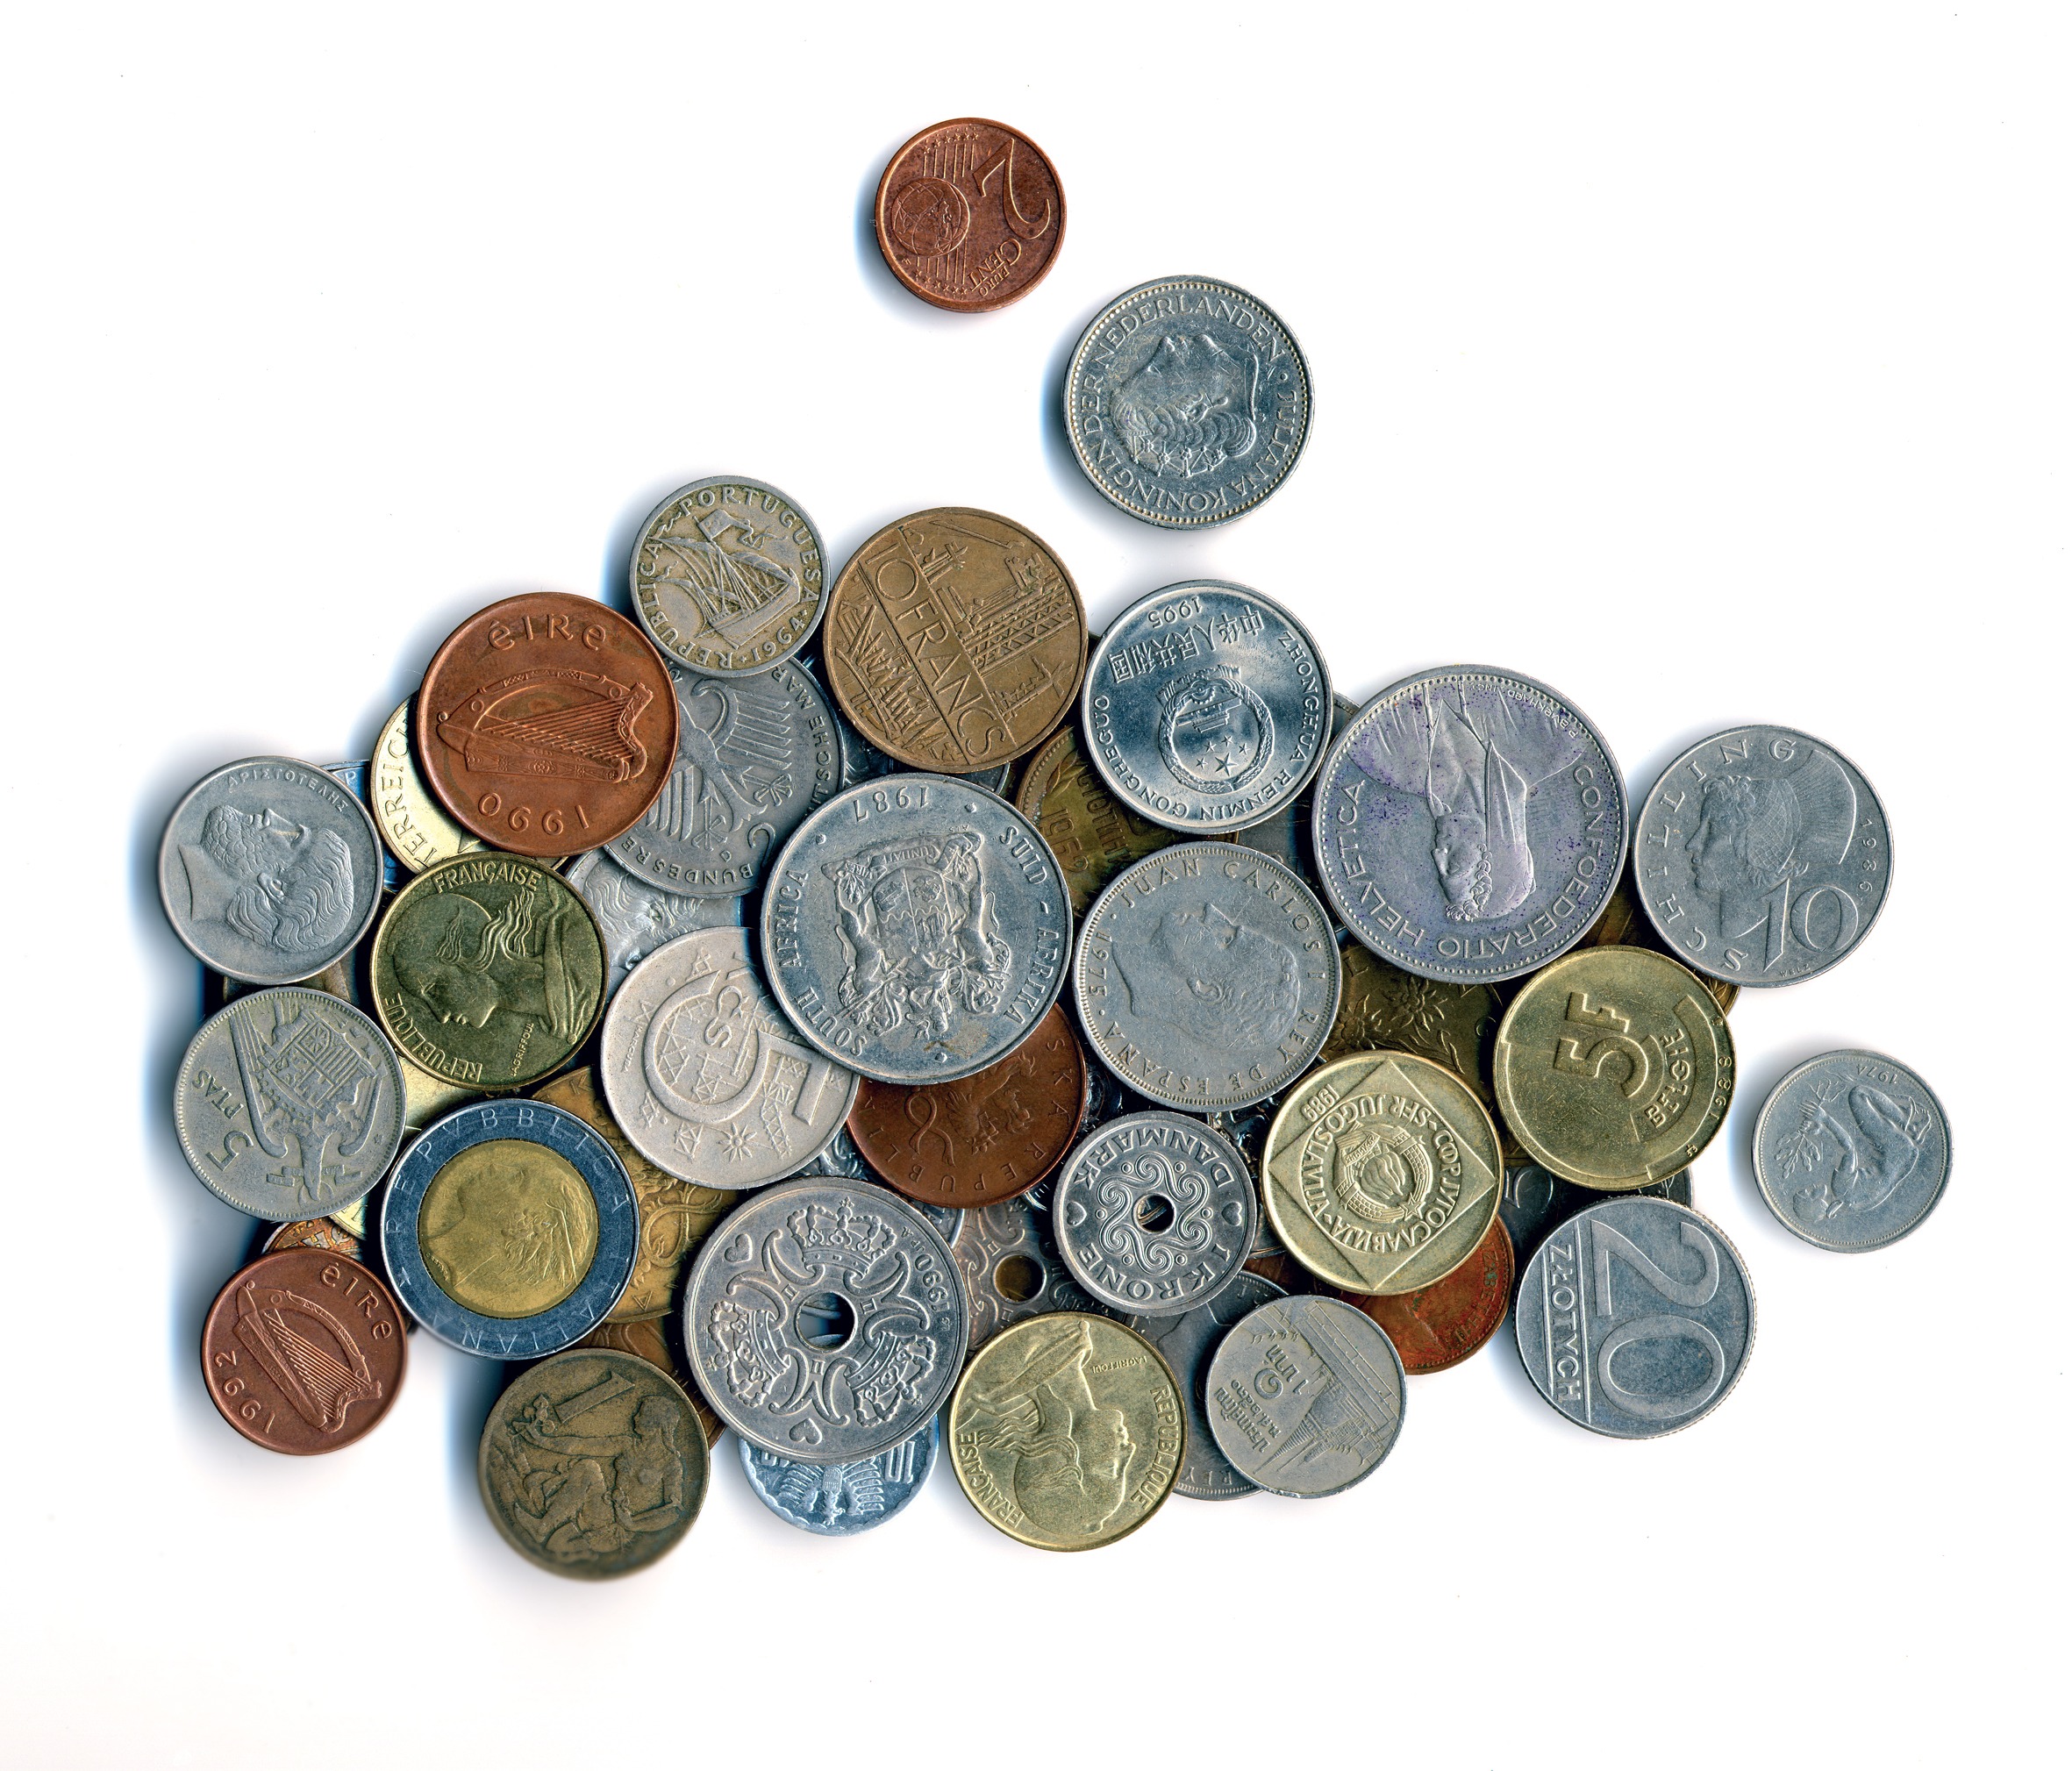
old, collection, metal, money, business, world, cash, bank, currency, crisis, coin, historically, coins, pay